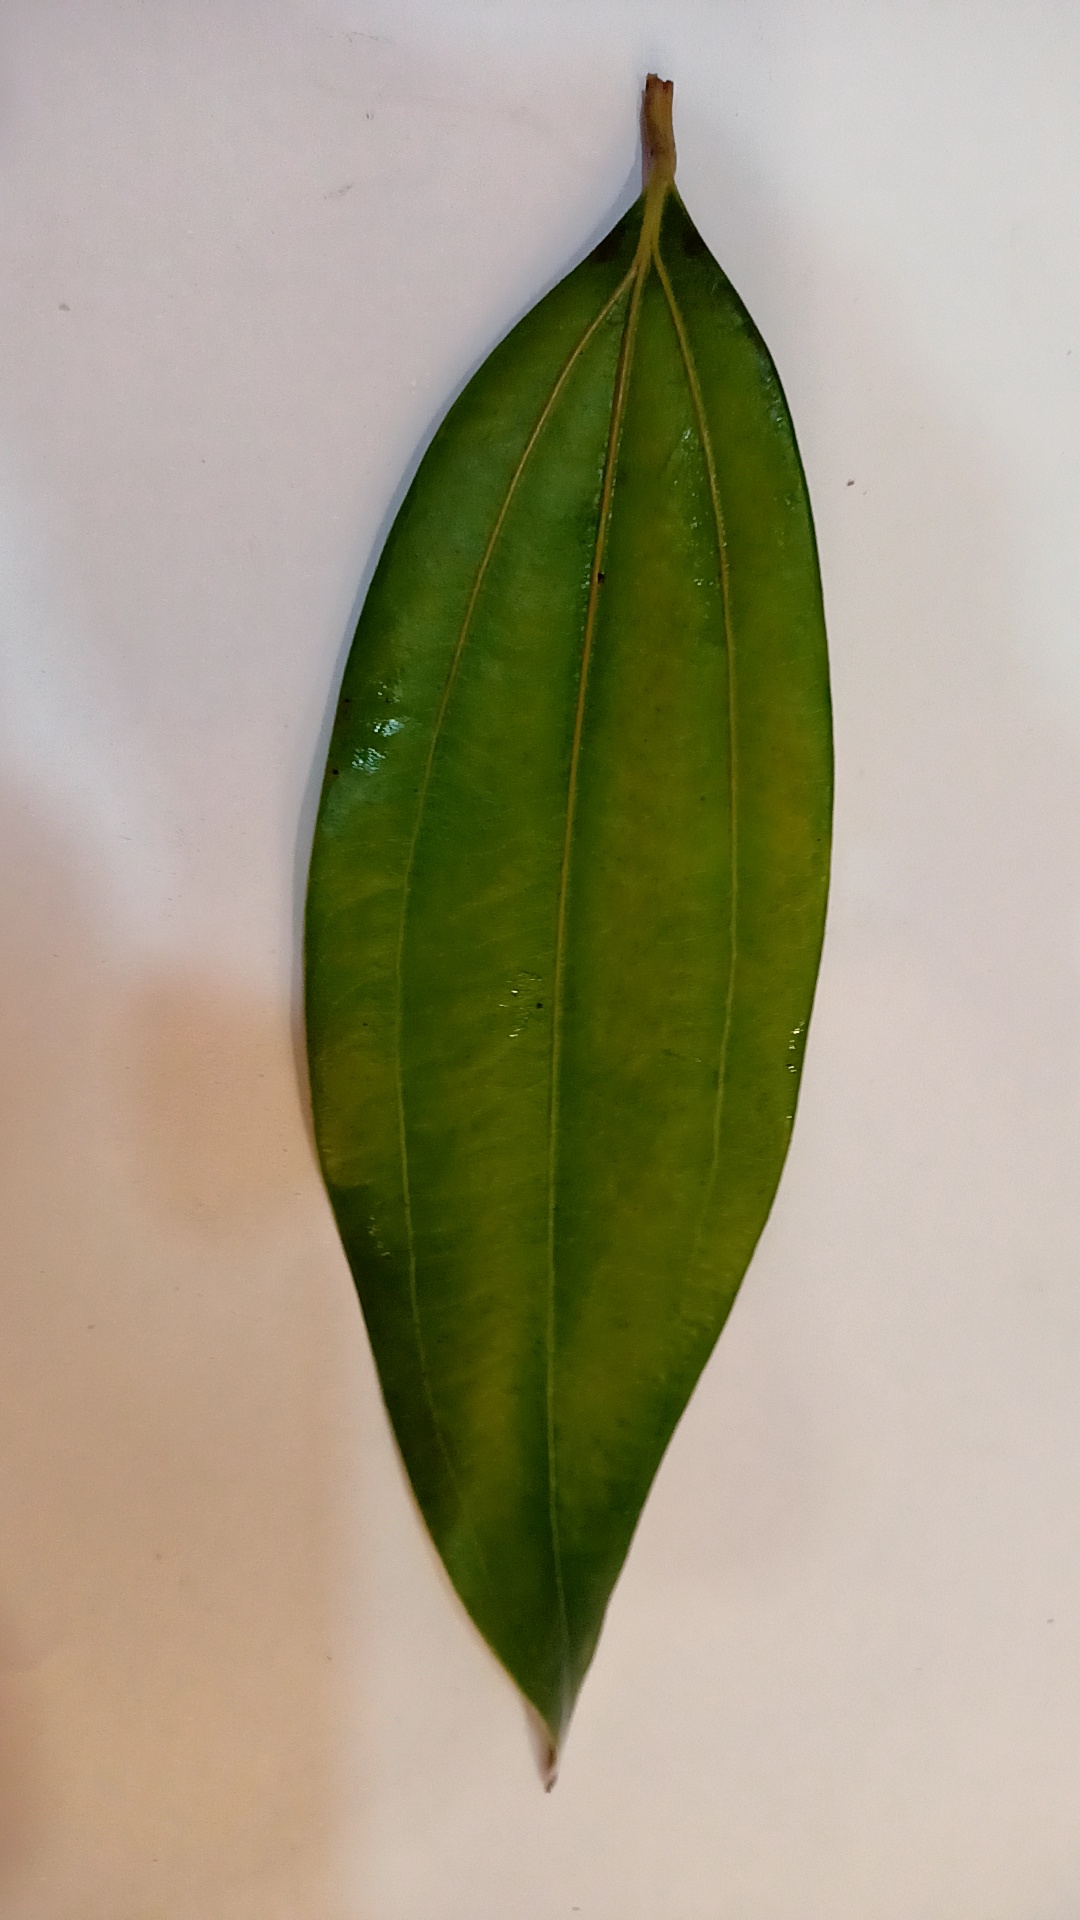
Label: Healthy